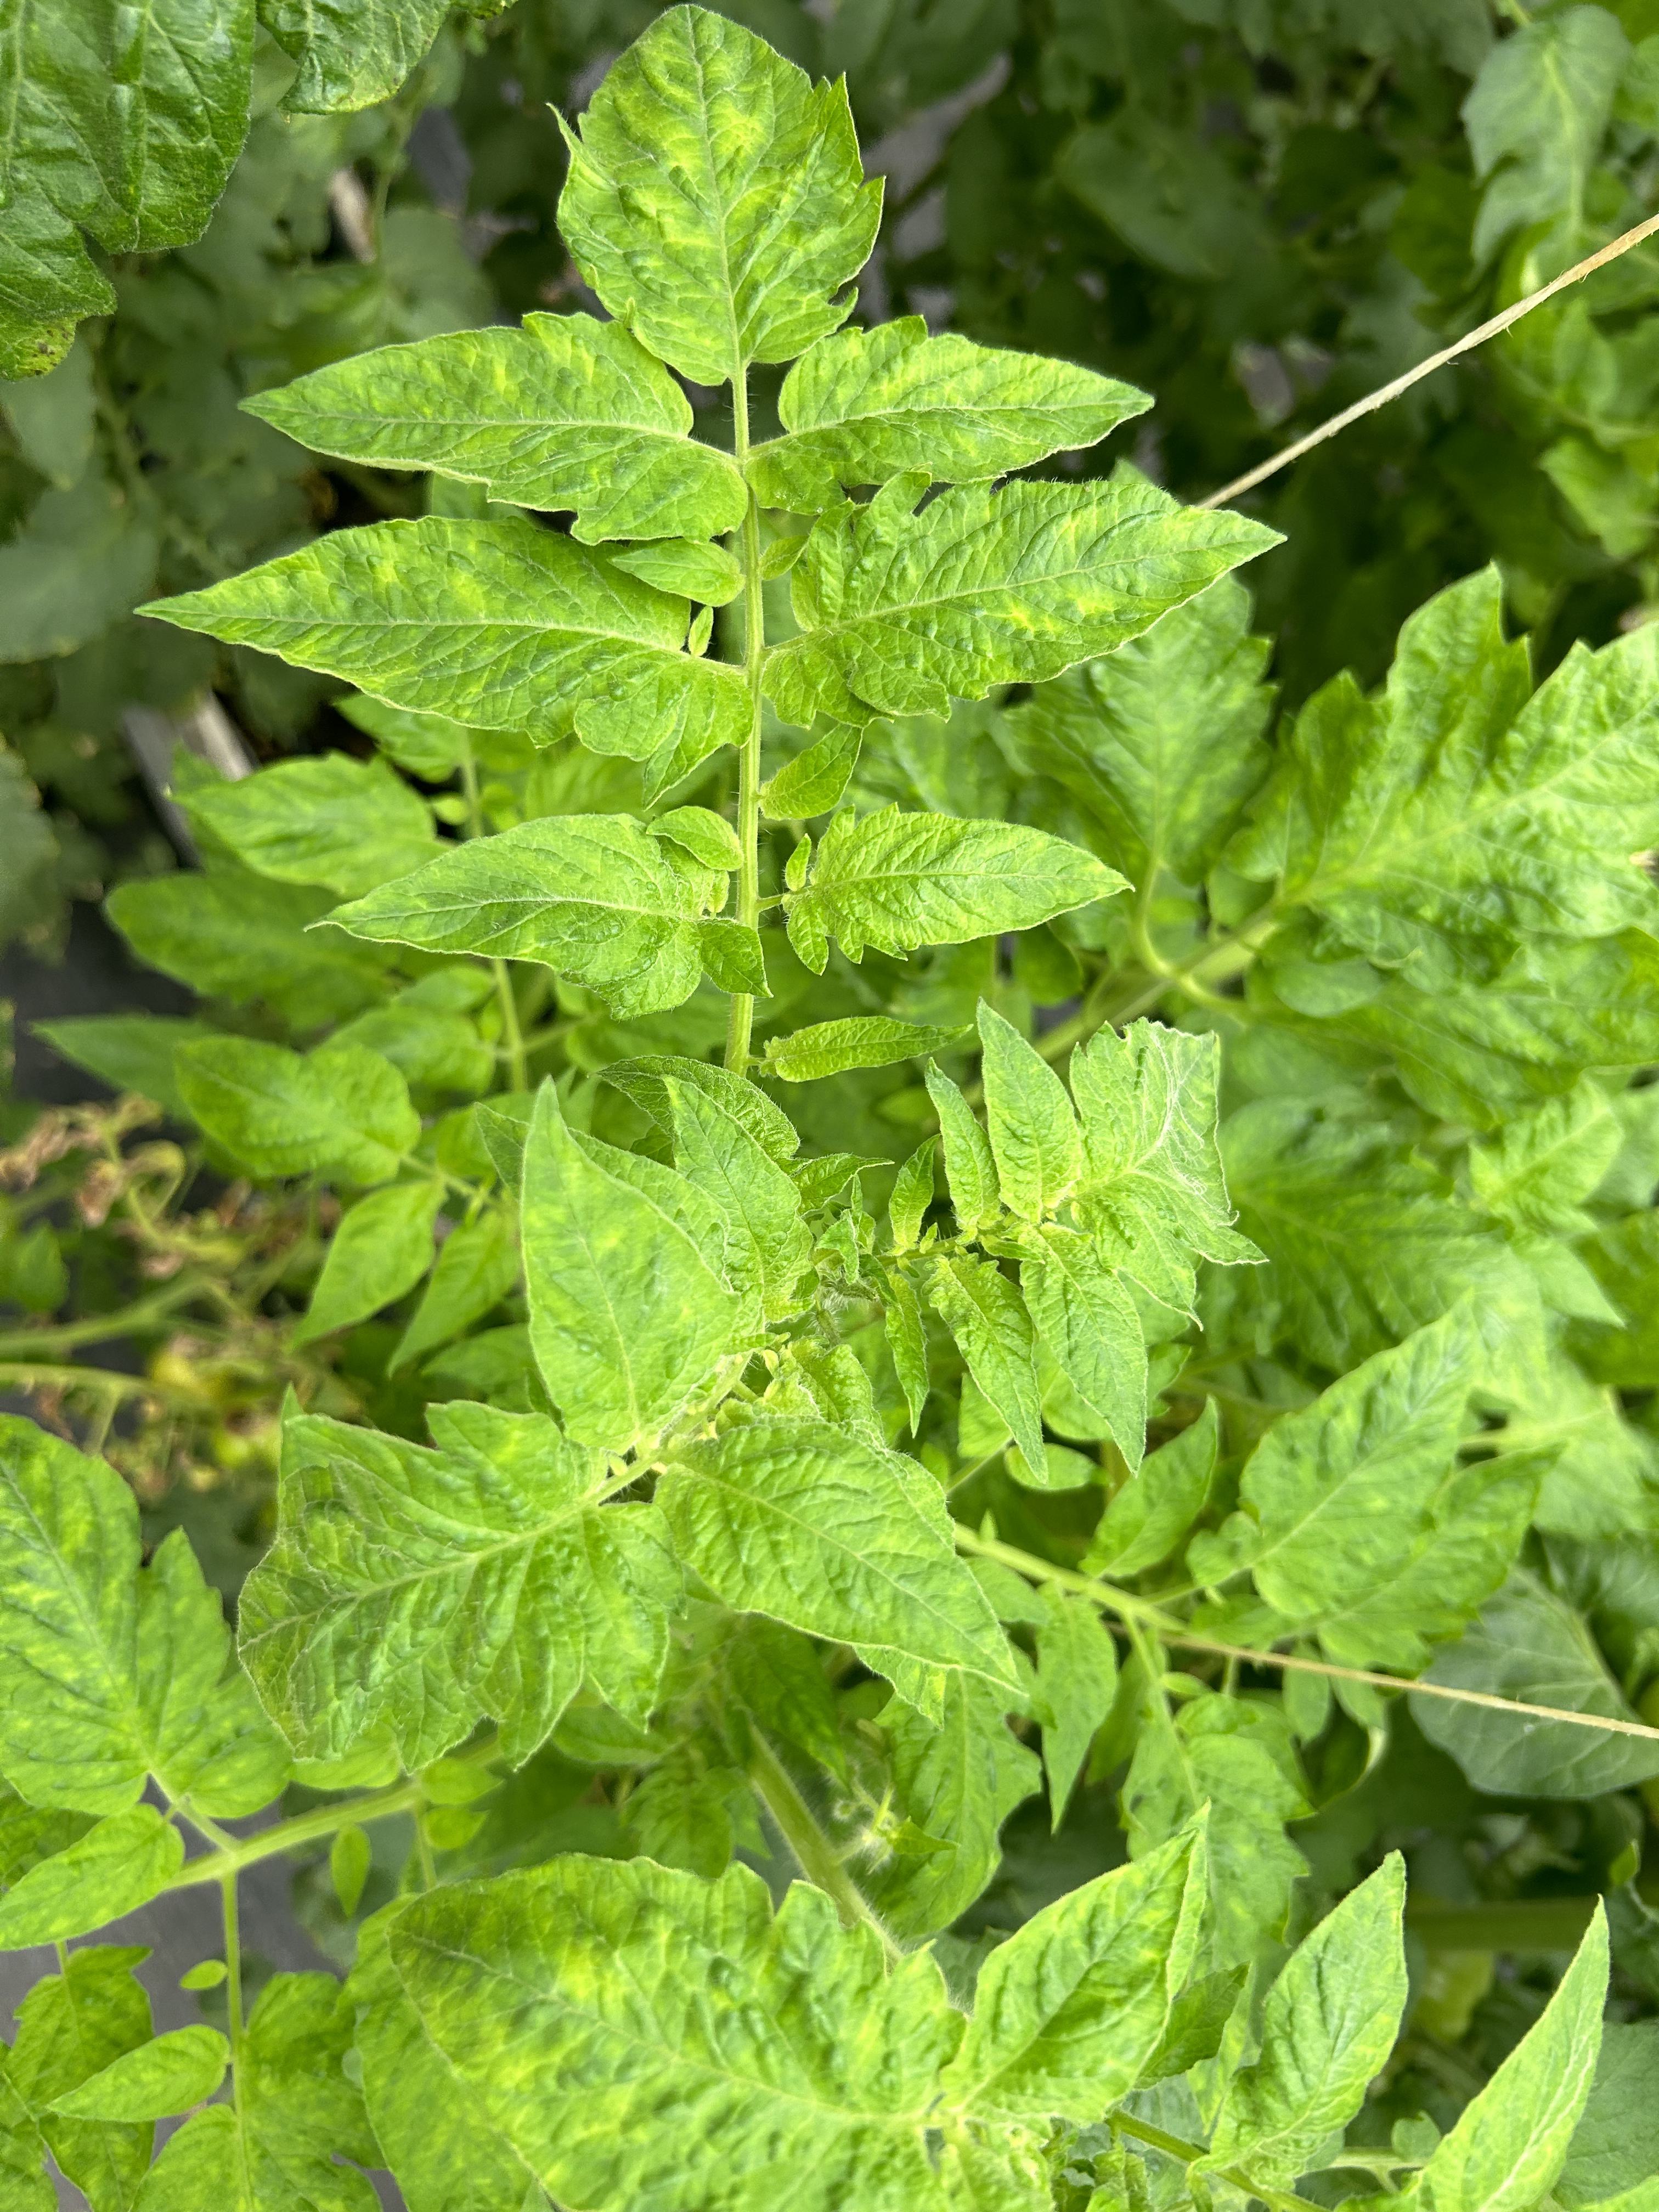
Disease: Viral